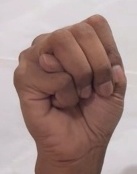
ASL sign: M